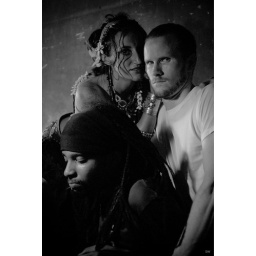
Bare green bulb directly in front of models. SB-600 @ 1/4 firing into the wall camera left